Livingstone (name)

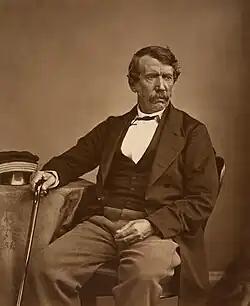
Scottish physician and explorer David Livingstone

Livingstone is a surname and given name. The surname is toponymic. It is one of the habitual surnames eventually adopted by members of the Scottish branch of the Irish Dunleavy (Gaelic language Duinnshléibhe)/MacNulty royals, including the ancestors of the African missionary doctor and African explorer David Livingstone. There may be a relationship between the Livingstones and Clan MacLea.